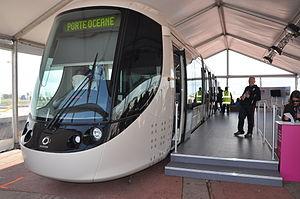
Le Havre (Seine-Maritime)
Le Tramway du Havre est un réseau de tramway composé de deux lignes en service depuis le 12 décembre 2012 desservant Le Havre en reliant la ville basse aux quartiers de Mont-Gaillard et Caucriauville situés en ville haute.